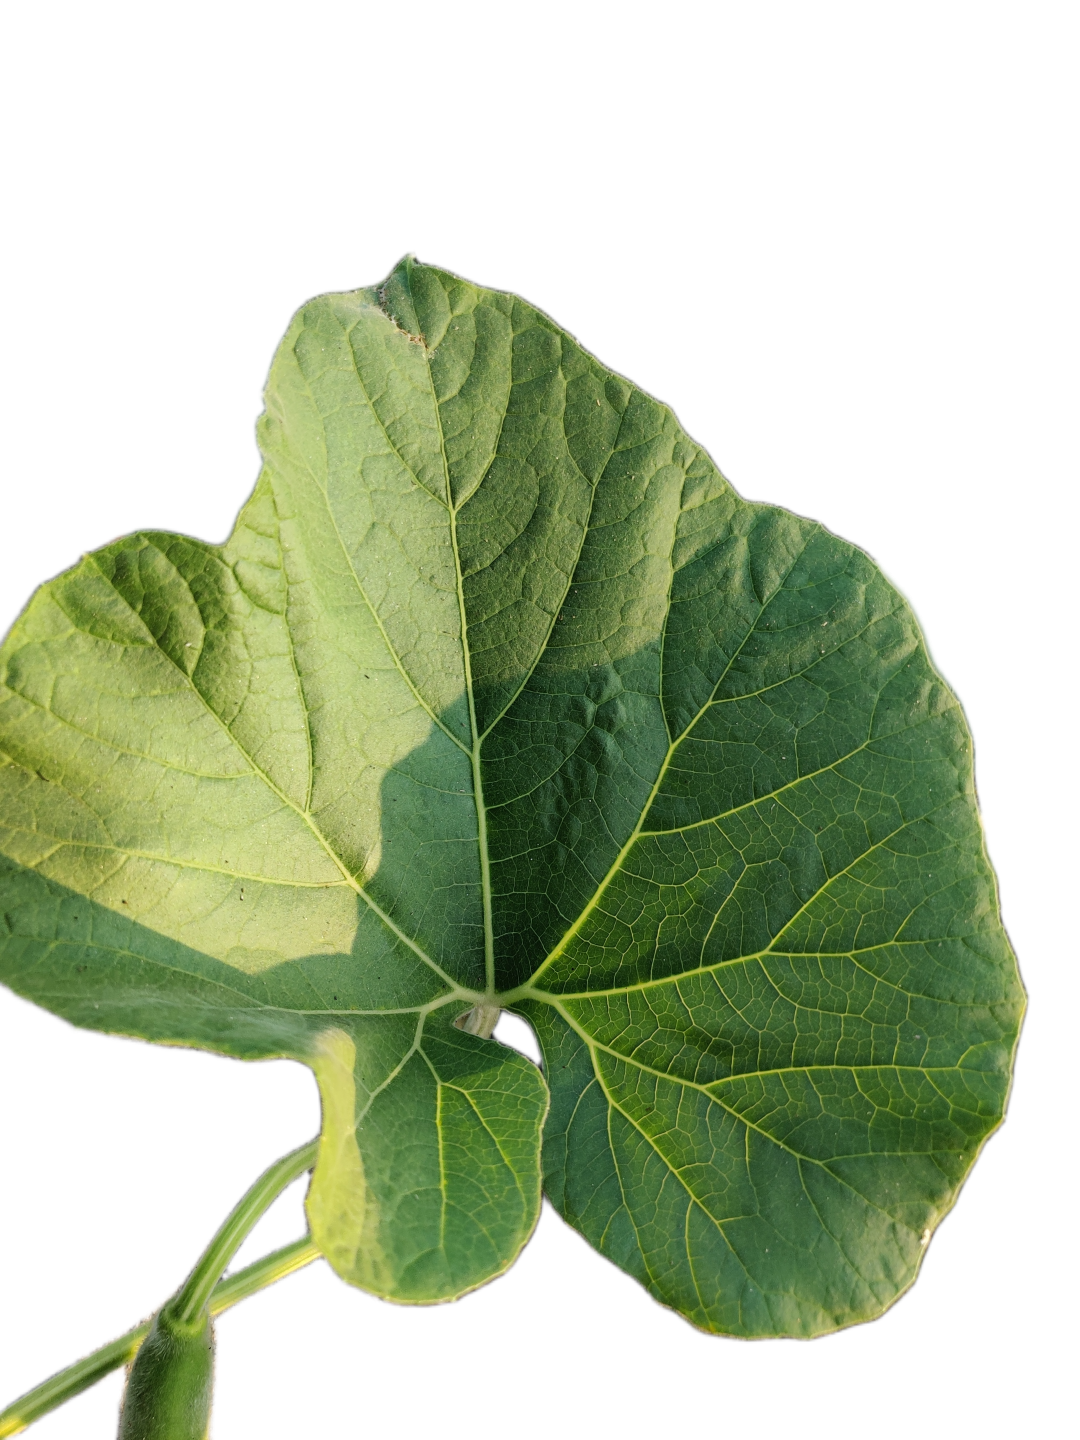
Crop: Bottle Gourd
Label: Healthy